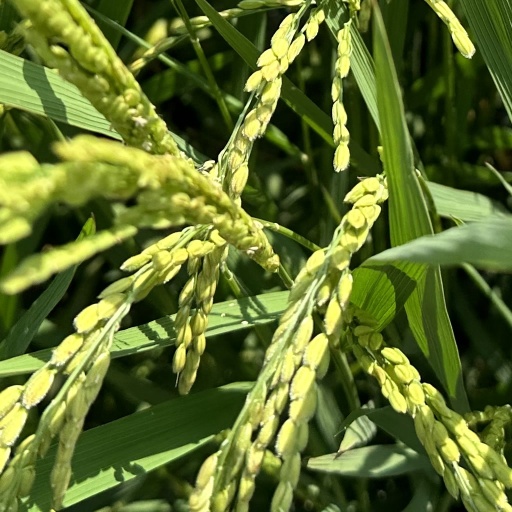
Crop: rice